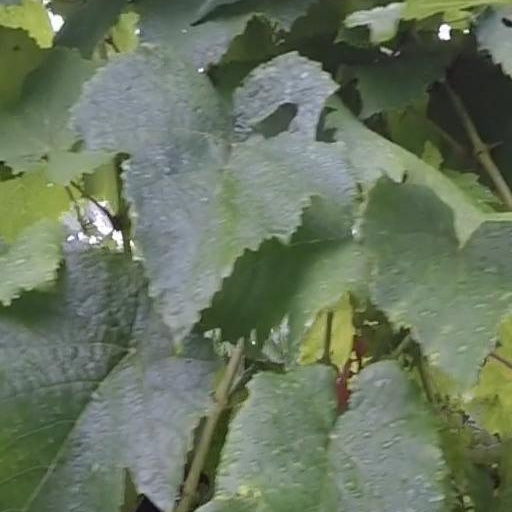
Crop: grape